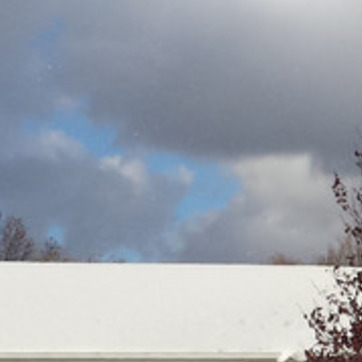
Material: sky